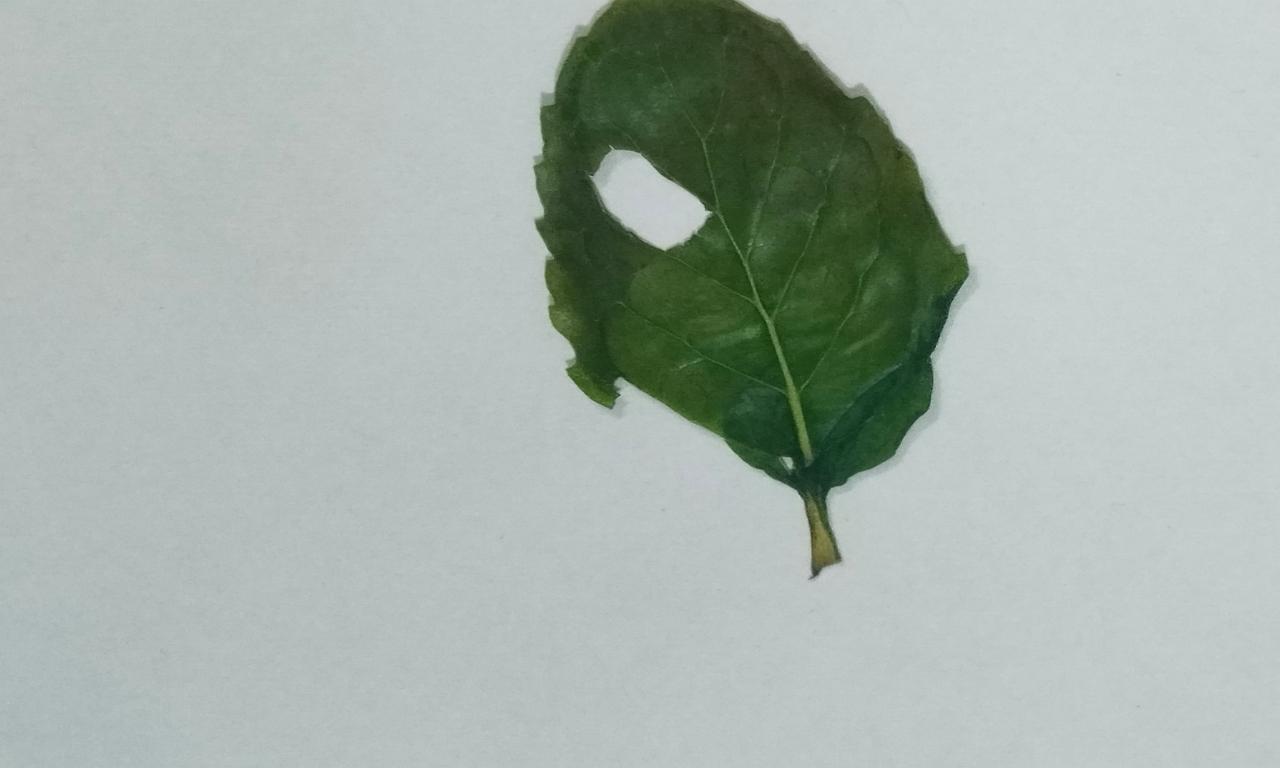
Label: Dried